Describe the emotion expressed in this image:  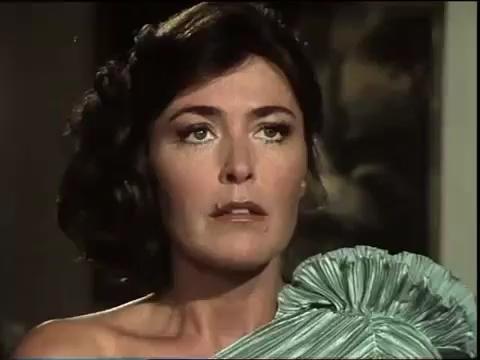
This person displays Pain, valence and arousal with low intensity.